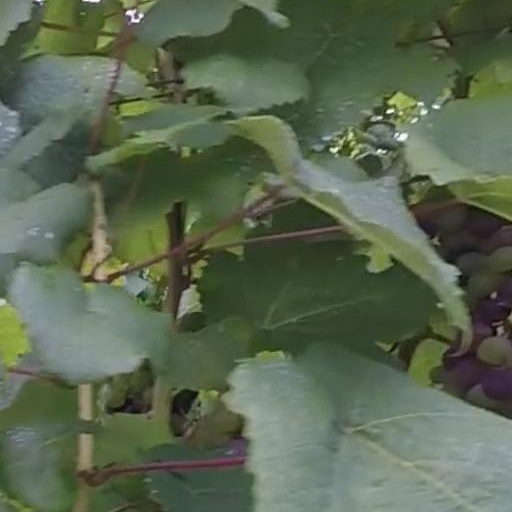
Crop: grape